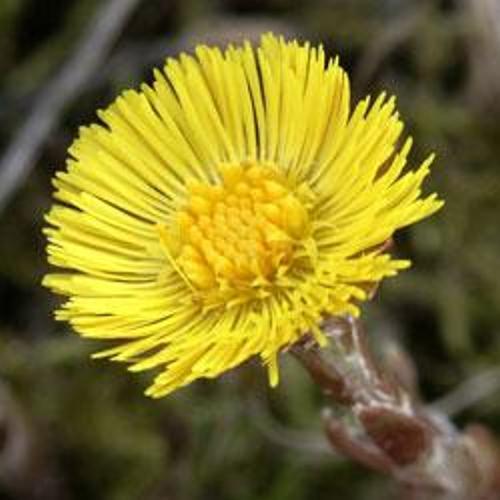
Flower: Coltsfoot